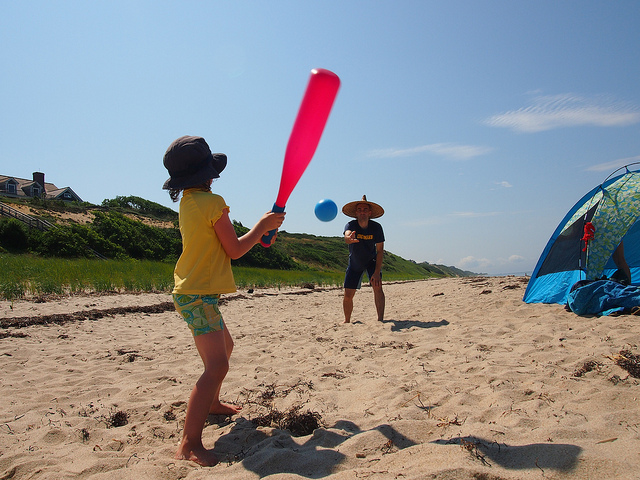
người cha đang hướng dẫn con gái chơi bóng chày ở trên bãi cát